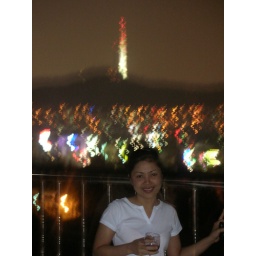
This was on the roof with the tower in the backround